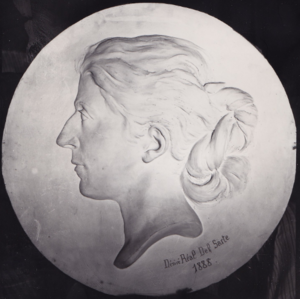
Marie Madeleine Blanche Geneviève Delsarte, dite Madeleine Real del Sarte, née le 23 juin 1853 à Paris et morte dans la même ville le 16 mars 1927, est une artiste peintre, pastelliste et aquarelliste française.